Phratora vitellinae

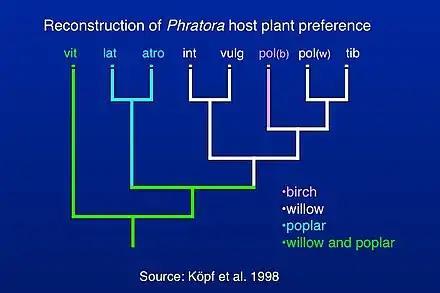
Evolution of host plant use in "Phratora", based on a phylogeny of mostly European species.

Classification of species within "Phratora" has been investigated by reconstructing a phylogenetic tree of evolutionary relationships among mostly European species, which allowed for a reconstruction of host plant preference within the genus. "Phratora vitellinae" is the most closely related species to the outgroup taxa, which are relatives within the "Chrysomelini" lineage within the subfamily "Chrysomelinae." More recent studies have included mitochondrial sequences from additional North American species (cf. Figure 2 in Canty et al. 2019), and they are consistent with the position of "P. vitellinae" in the phylogeny of European species published by Köpf et al. (1998). Most "Phratora" species either specialize on willow or poplar, while "P. vitellinae" feeds on several host plants in both genera, and one interpretation of this pattern is that there is an evolutionary trend towards greater host plant specialization in "Phratora". Another possibility is that the evolution of sequestration of host plant salicylates into the beetle's defensive secretion also allowed them to metabolize a variety of host plant chemicals more effectively and caused them to adopt a broader diet. A more comprehensive phylogeny that includes North American and Asian species might help distinguish among these hypotheses.